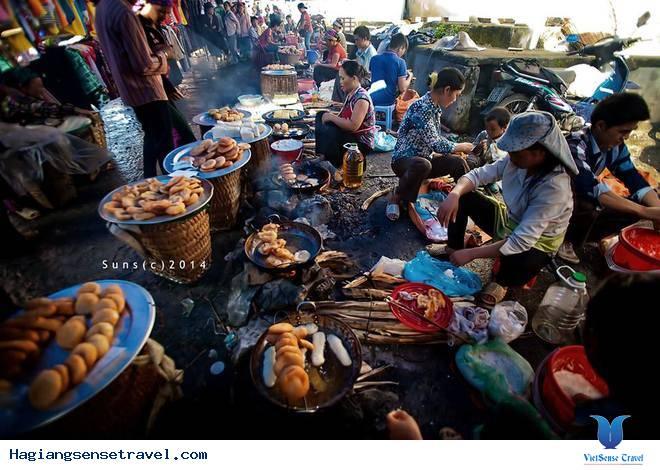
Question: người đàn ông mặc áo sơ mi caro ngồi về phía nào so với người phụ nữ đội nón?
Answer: người đàn ông mặc áo sơ mi caro ngồi sau lưng người phụ nữ đội nón